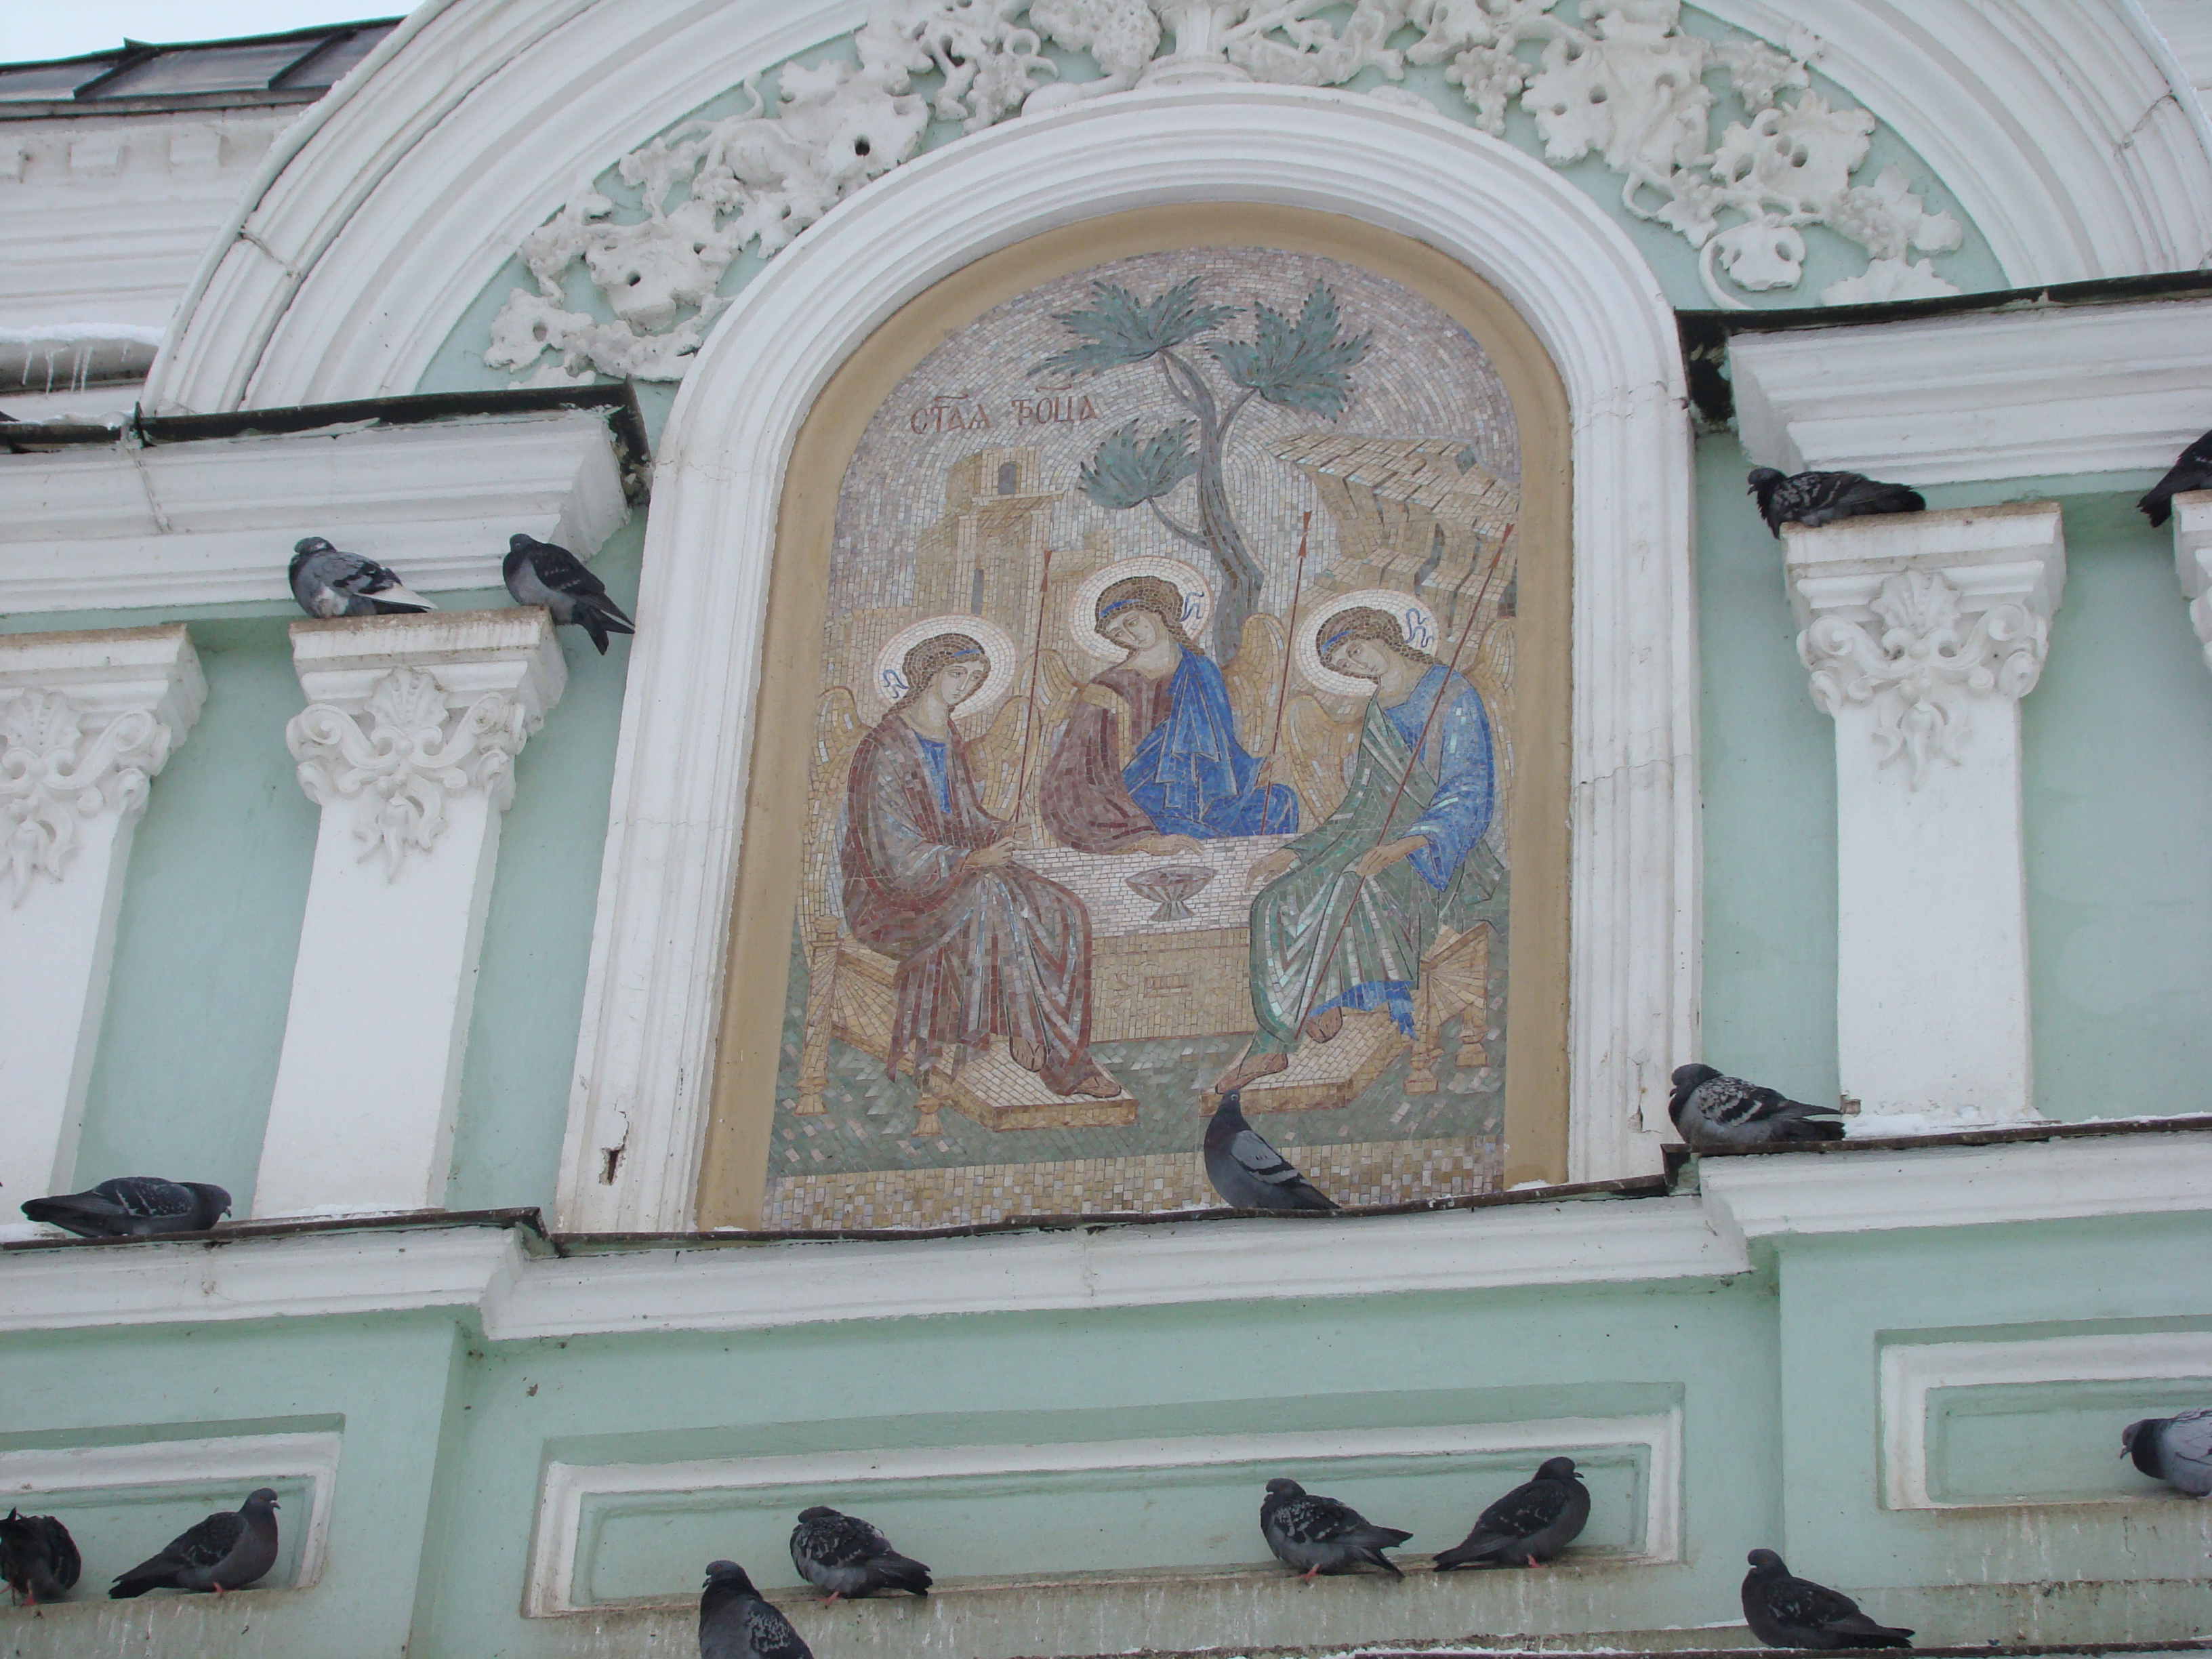
statue, arch, facade, church, chapel, place of worship, art, mural, sony, tourist attraction, russia, sergievposad, dsc, h9, dsch9